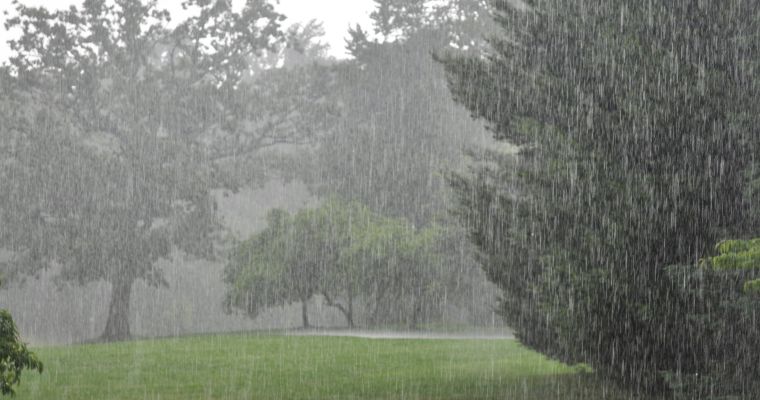
Weather: rain or strom